Midge (Barbie)

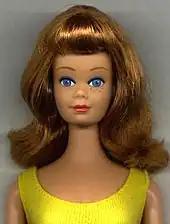
A 35th anniversary Midge reproduction doll, produced for collectors.

From her introduction until 1967, Midge was marketed as Barbie's original best friend, but no dolls were sold for about 20 years until 1988, when California Dream Midge was sold as part of a beach line, which used the "Steffie" mold. The same "Steffie" mold was used for Cool Times Midge in 1989. In 1990, she began to use the "Diva" mold for All Stars Midge and The Beat Midge. In 1991, she was married to Allan (now spelled "Alan"). Before and after the Wedding Day Midge doll was sold, many Midge play line dolls were produced. Before Wedding Day Midge, Midge dolls still had freckles, but up until Hawaii Midge was sold in 1999, the dolls lacked freckles. Most of the dolls were red-haired with blue or green eyes, but some dolls were brunette. The most commonly used head mold for Midge in this period was the "Diva" mold, stamped 1985.